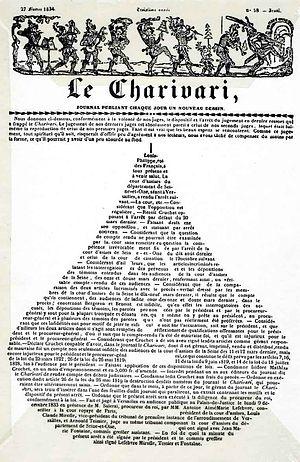
Page couverture du Charivari, du 27 fevrier 1834, annonçant le verdict
Un calligramme est un poème dont la disposition graphique sur la page forme un dessin, généralement en rapport avec le sujet du texte, mais il arrive parfois que la forme apporte un sens qui s'oppose au texte. Cela permet d'allier l'imagination visuelle à celle portée par les mots.
La peine complémentaire est celle que le tribunal a la possibilité de prononcer, lorsqu'elle est prévue par la loi, en plus de la peine principale.
Le Charivari est un journal français et le premier quotidien illustré satirique du monde, qui parut de 1832 à 1937. Fondé le 1ᵉʳ décembre 1832 par Charles Philipon comme un journal d'opposition républicaine à la Monarchie de Juillet, le journal satirique à vocation distractive s'affirma au cours de son histoire tantôt radical, conservateur, républicain ou encore anti-clérical. Ses auteurs les plus notables furent notamment Taxile Delord ou encore Agenor Altaroche et ses caricaturistes les plus marquants furent entre autres Philipon, Nadar, Gustave Doré, Henri Rochefort, Cham et Honoré Daumier. En baisse d'audience, le journal disparaît en 1937, peu de temps après avoir été l'un des périodiques ayant participé à une campagne de calomnie contre Roger Salengro.